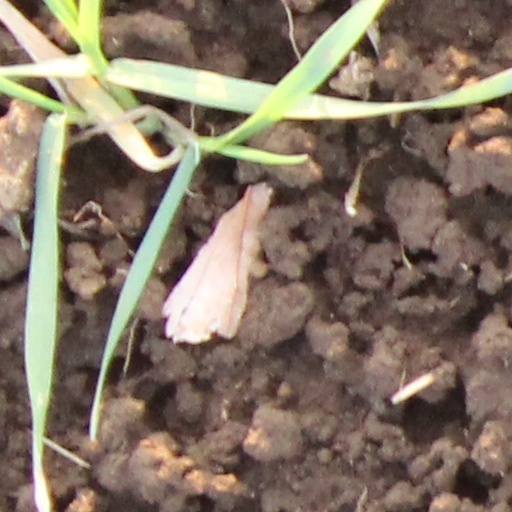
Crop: wheat